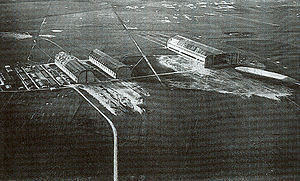
Luftskibsbasen i Tønder
Tobias (Marine), Toni (Joachim) og Toska set fra øst
Tobias (Marine), Toni (Joachim) og Toska
Luftskibsbasen i Tønder eller det officielle tyske navn V. Marine-Luftschiff-Detachement Tondern blev efter forslag den 16. september 1914 fra det tyske krigsministerium opført et par km nord for Tønder som Tysklands nordligste lufthavn til den Kaiserliche Marines luftskibe.